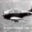
Label: airplane